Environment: real
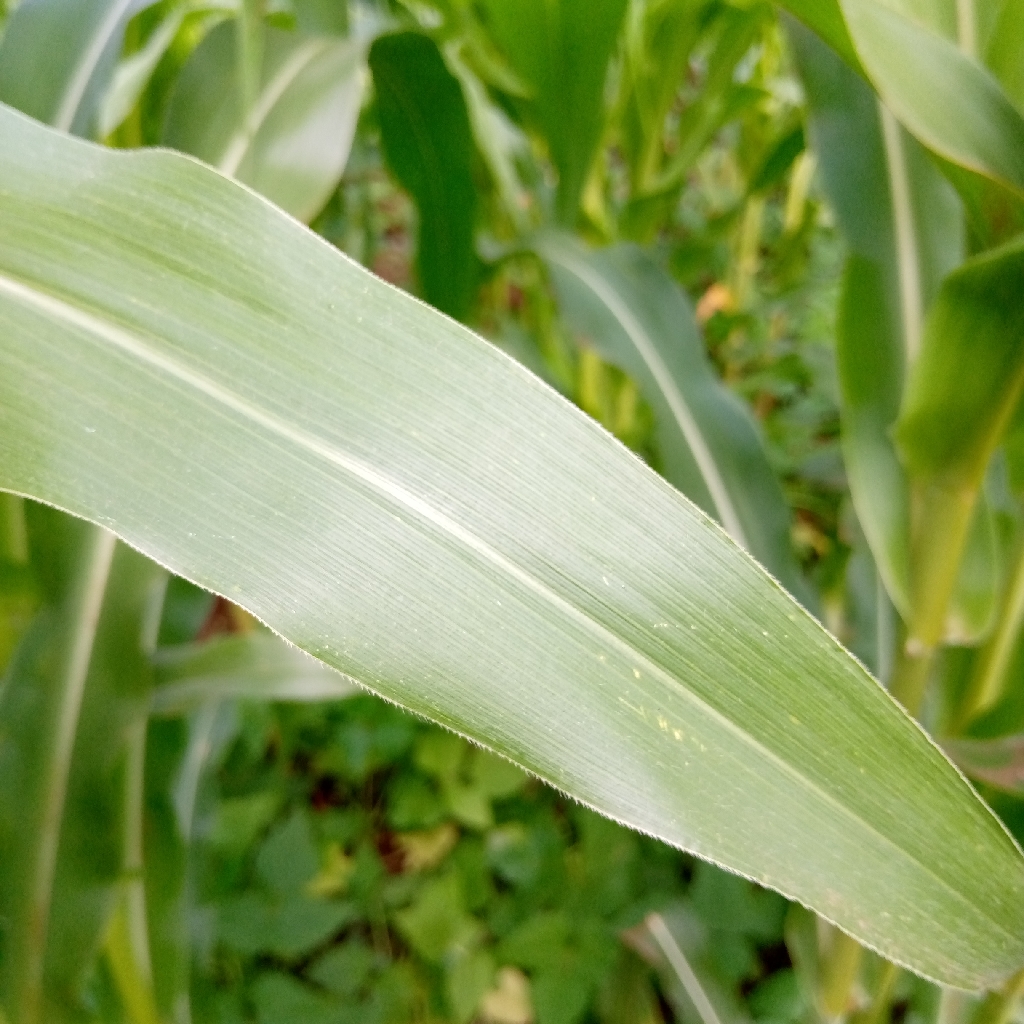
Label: healthy